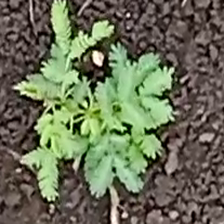
Weed species: Dwarf_cassia_(Chamaecrista pumila)